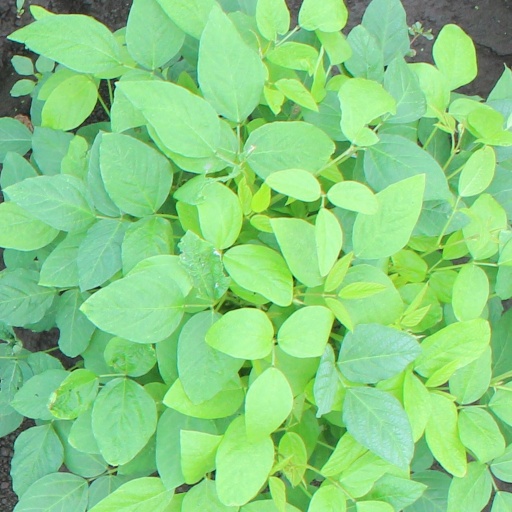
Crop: soybean